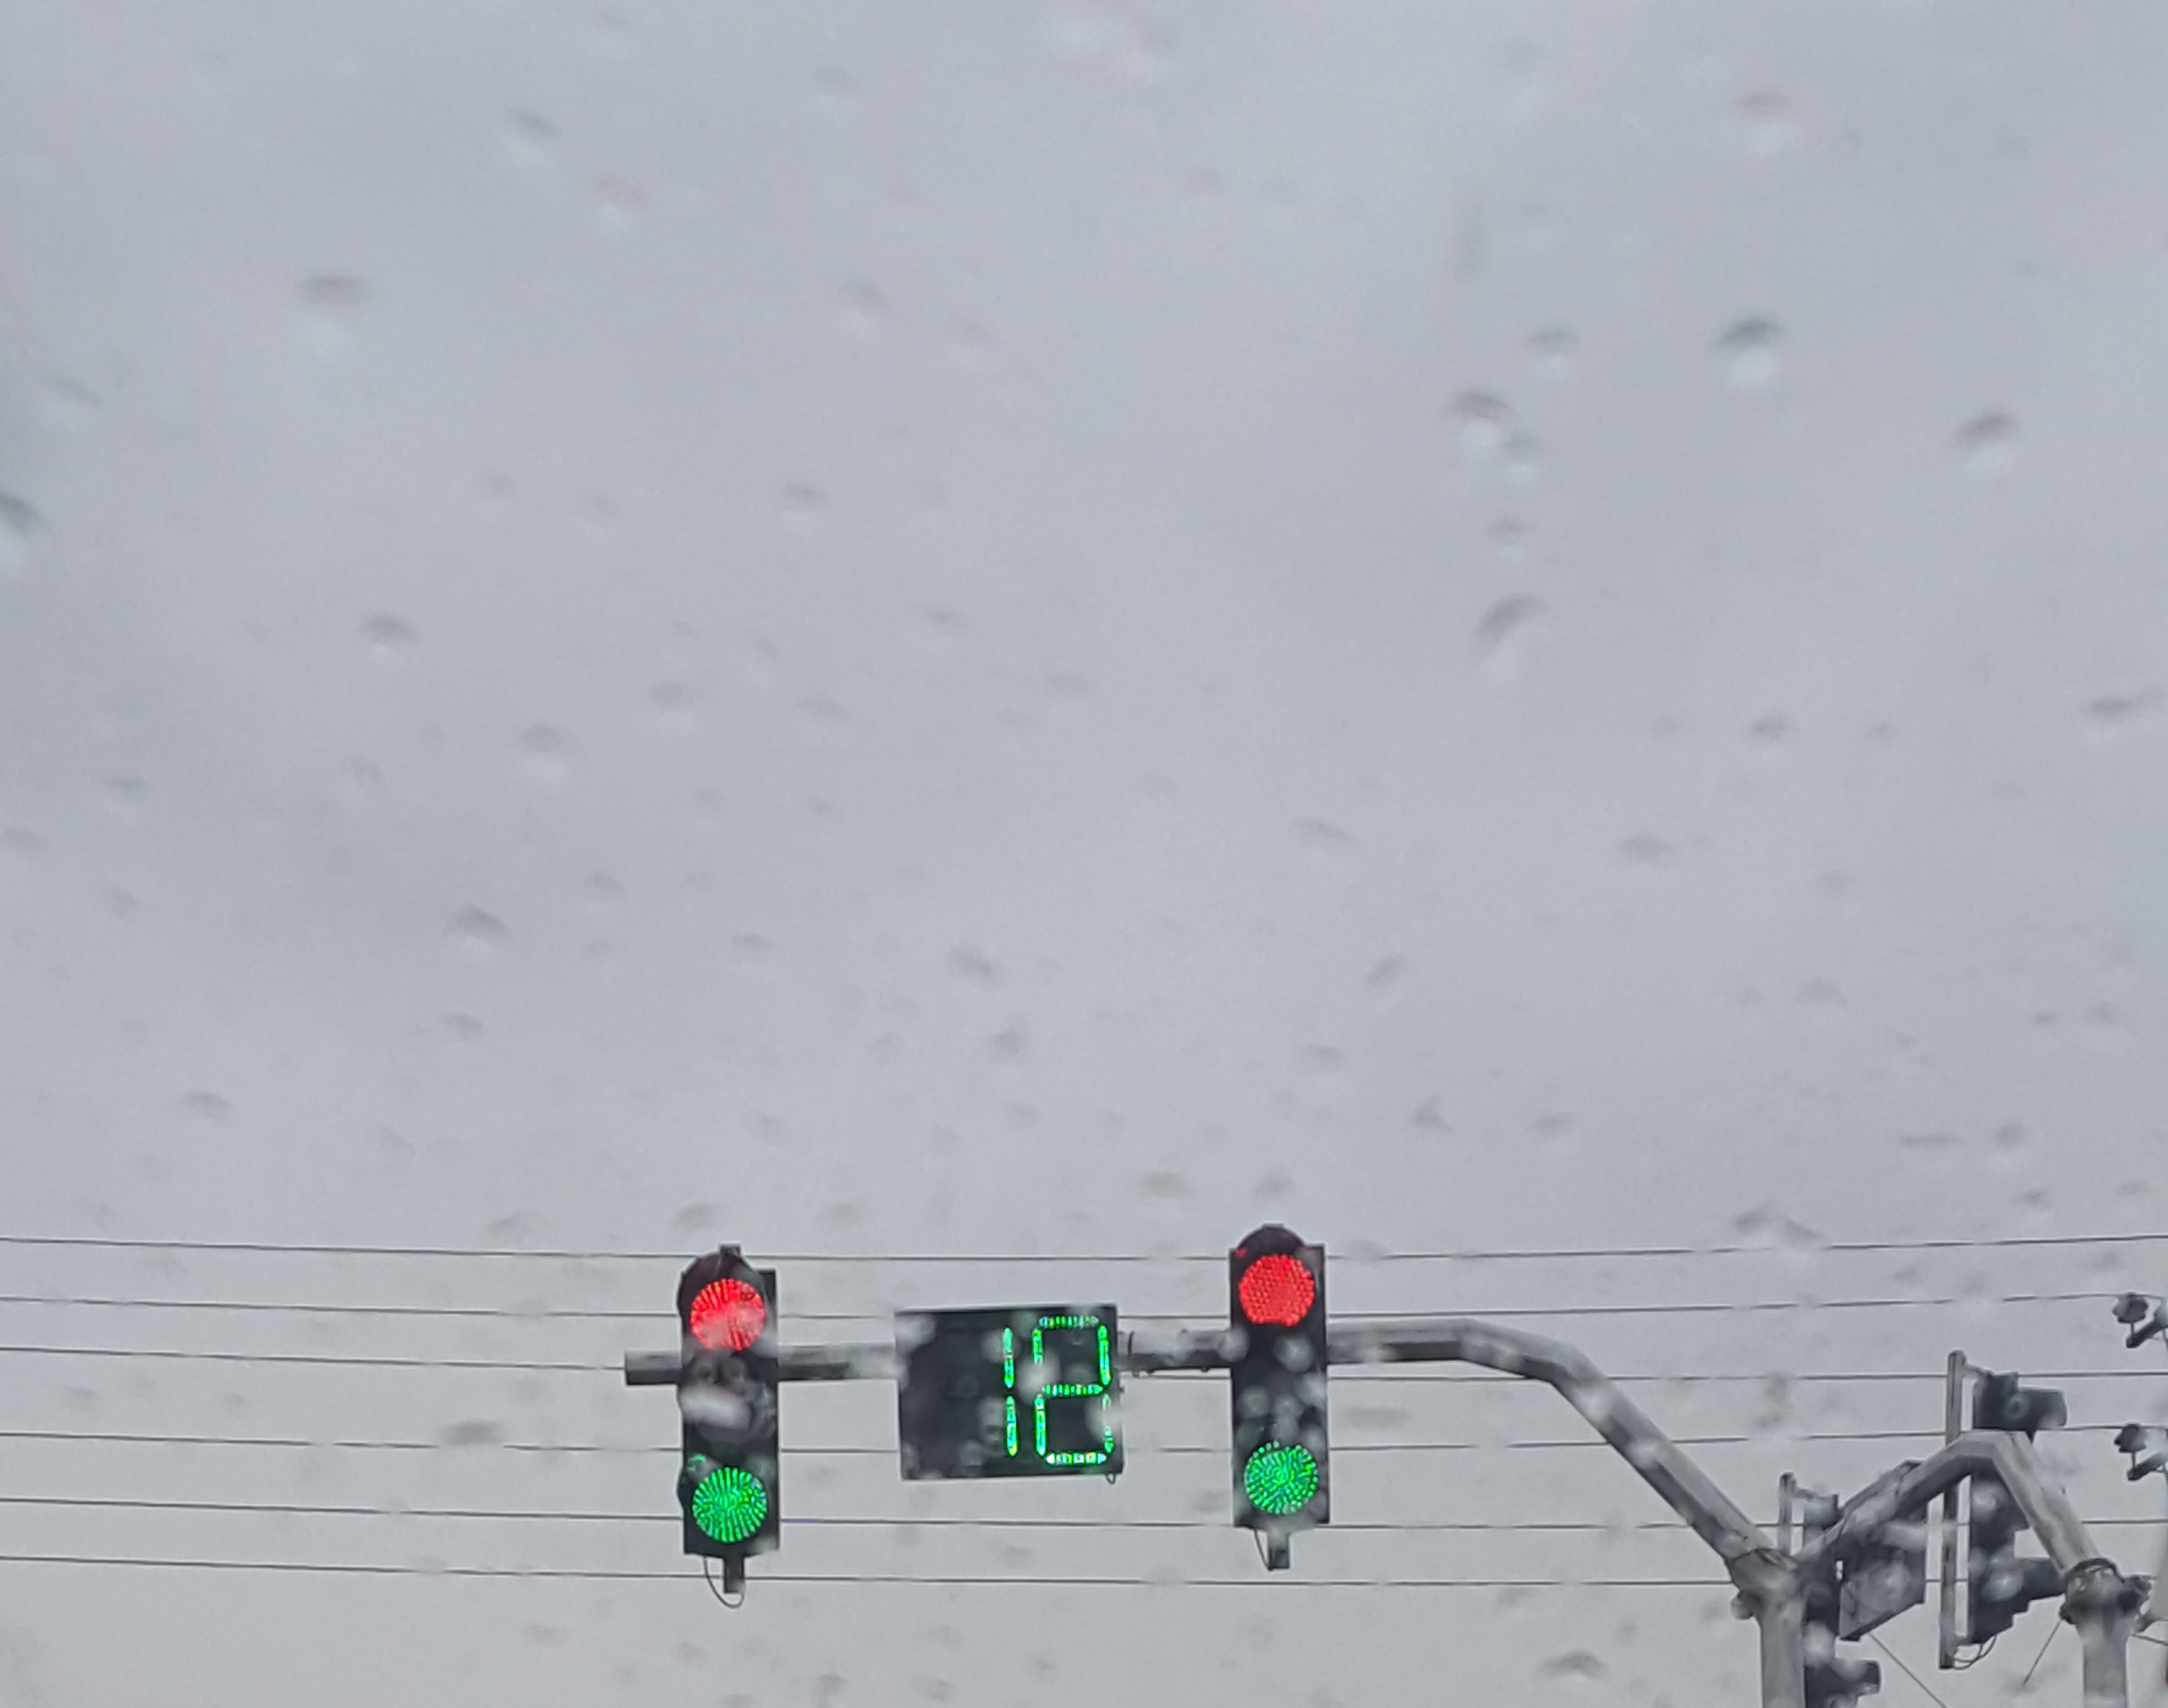
photo, photography, green, red, iron, camera, raine, water, line, sky, winter, geological phenomenon, snow